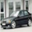
Label: automobile